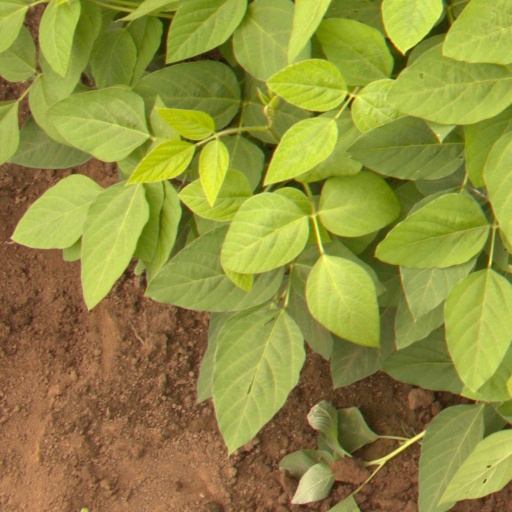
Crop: soybean